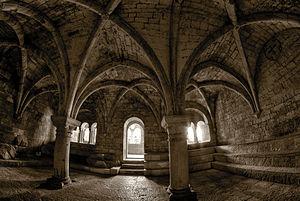
Salle capitulaire This building is indexed in the Base Mérimée, a database of architectural heritage maintained by the French Ministry of Culture,
L'abbaye du Thoronet est une abbaye cistercienne située sur la commune du Thoronet, dans le département français du Var et la région Provence-Alpes-Côte d'Azur.